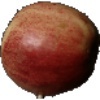
Label: Apple Red 3